Paint by number

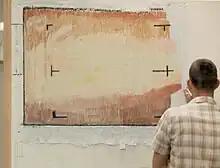
In the 1960s, the first images of Mars were completed like a painting by numbers.

Following the death of Max Klein in 1993, his daughter Jacquelyn Schiffman donated the Palmer Paint Co. archives to the Smithsonian Museum of American History. The archival materials have been placed in the museum's Archives Center where they have been designated collection #544, the "Paint by Number Collection".